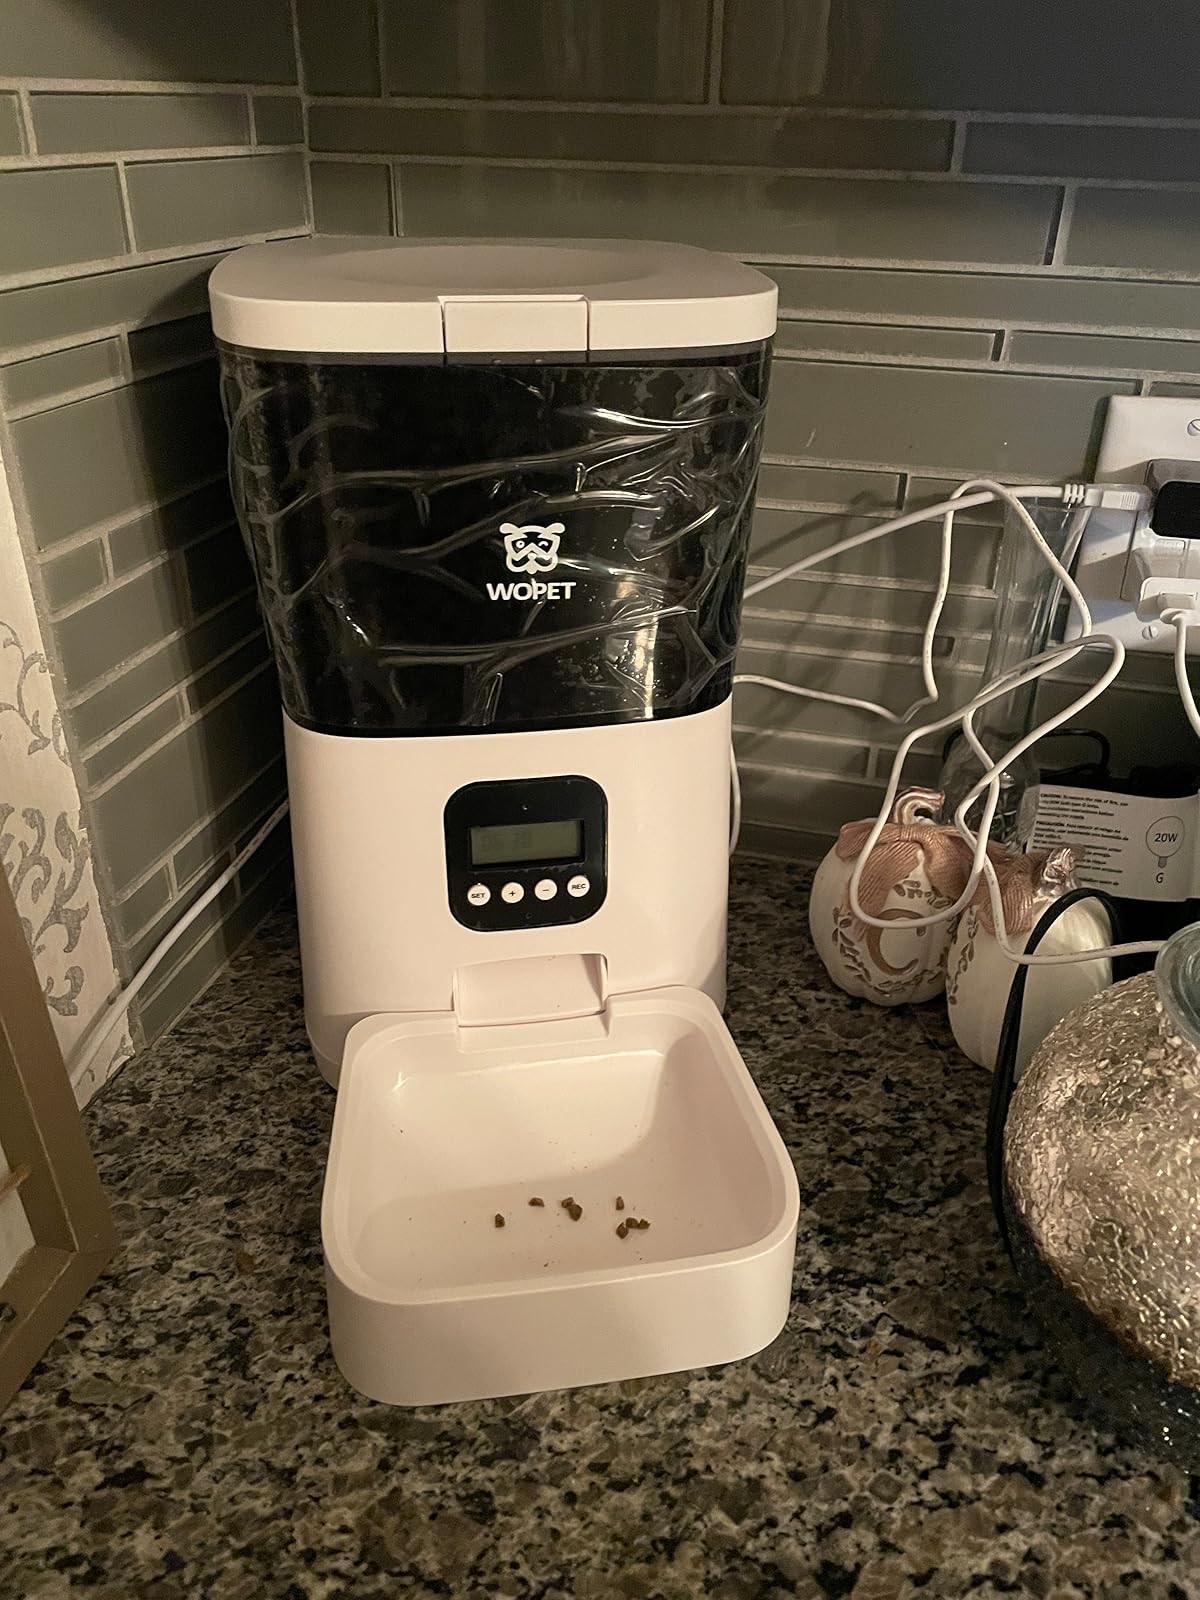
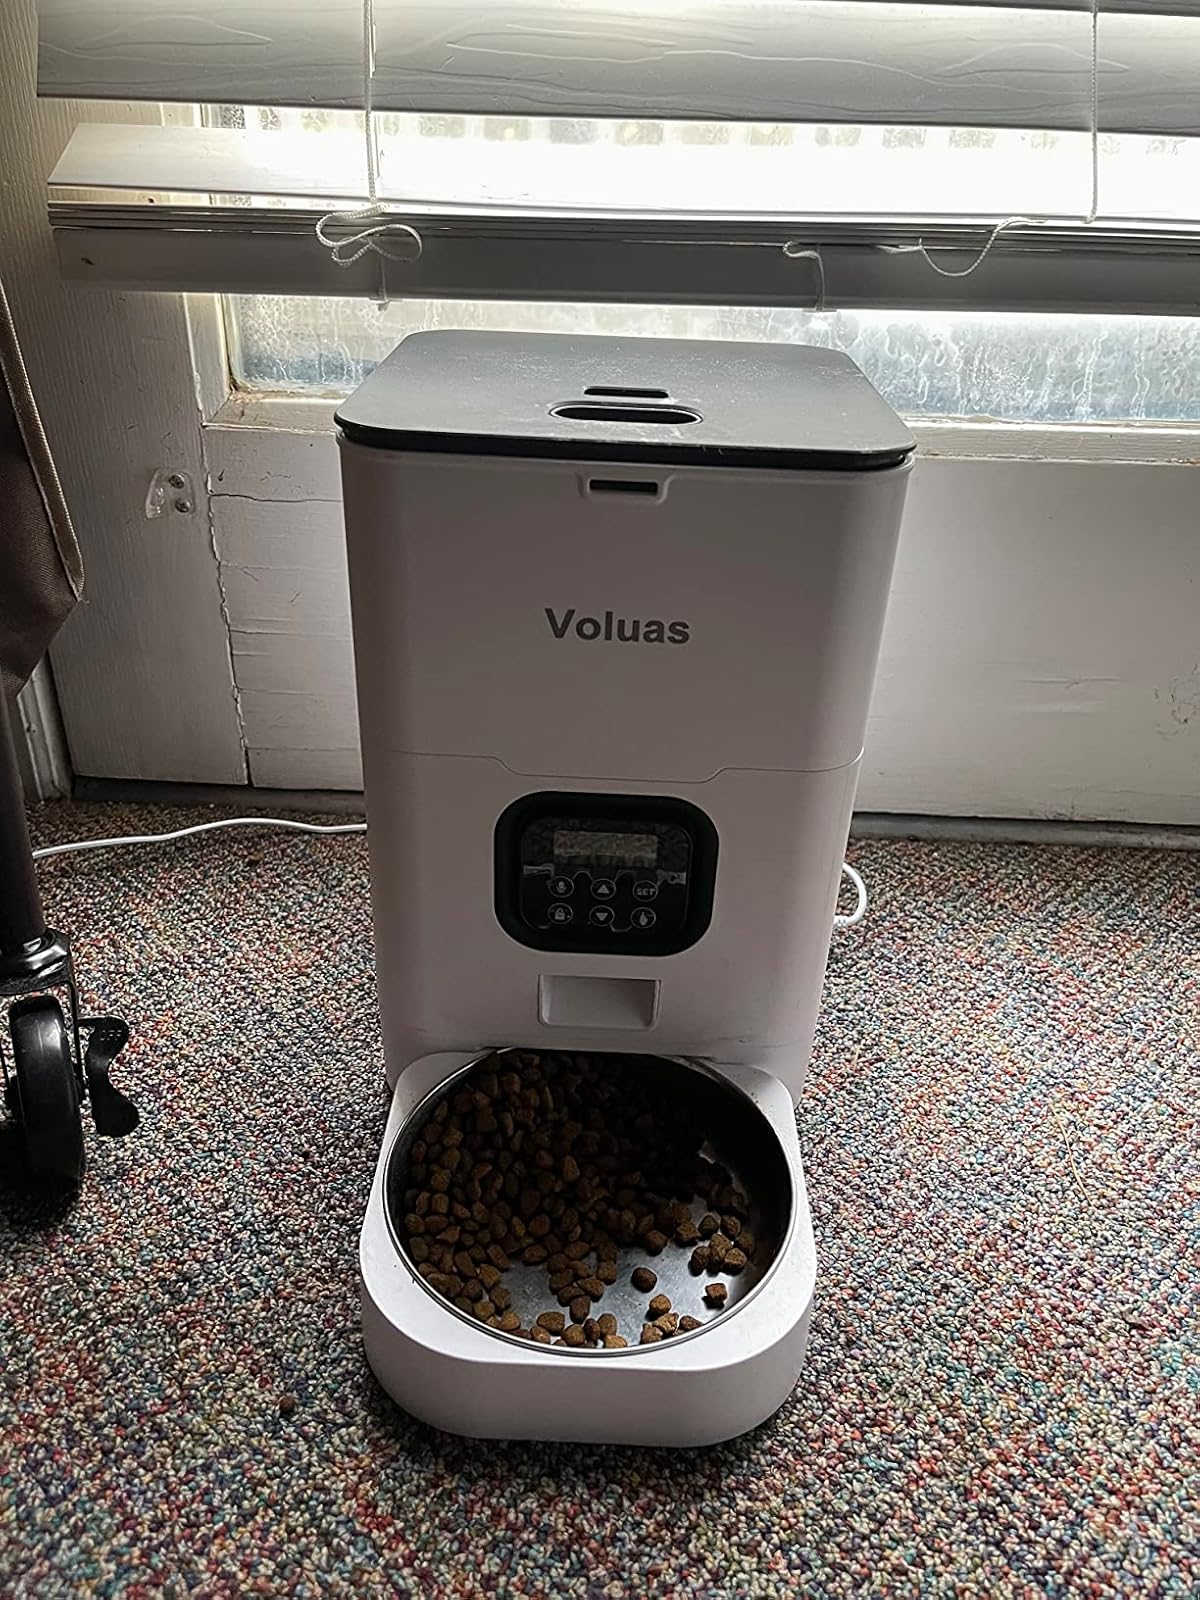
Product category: items_feeder
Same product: no